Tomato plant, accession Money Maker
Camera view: bottom (45 deg); turntable rotation: 30 degrees
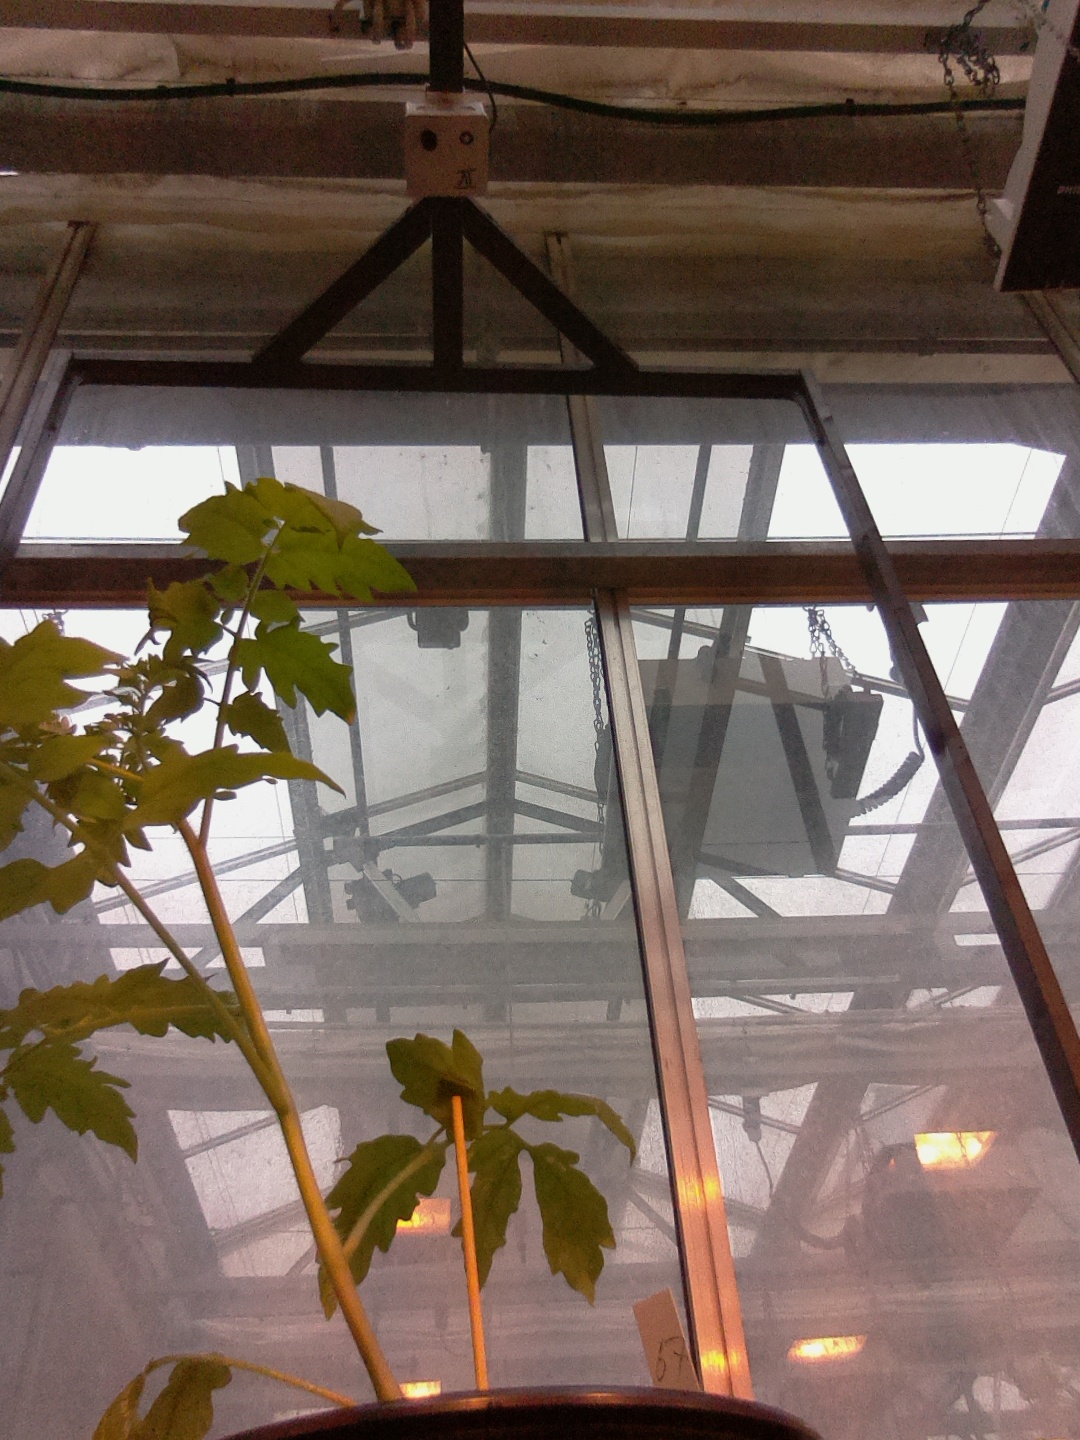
BBCH growth stage 14: 8 of true leaves visible